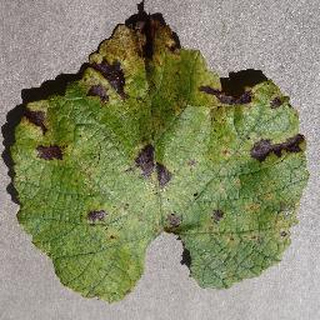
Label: grape_leaf_blight